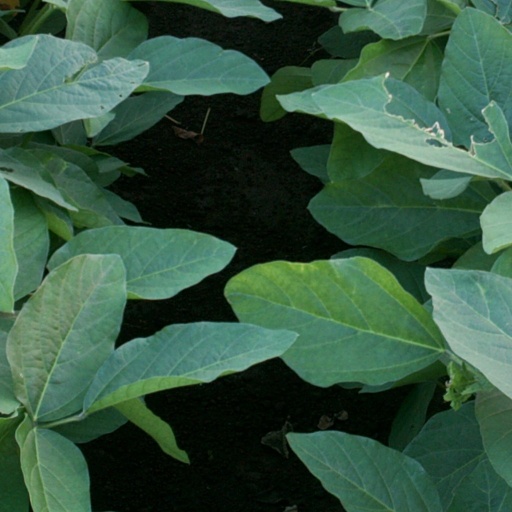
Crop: soybean